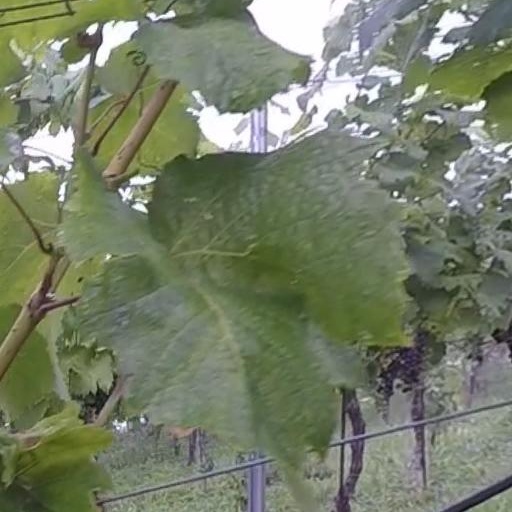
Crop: grape